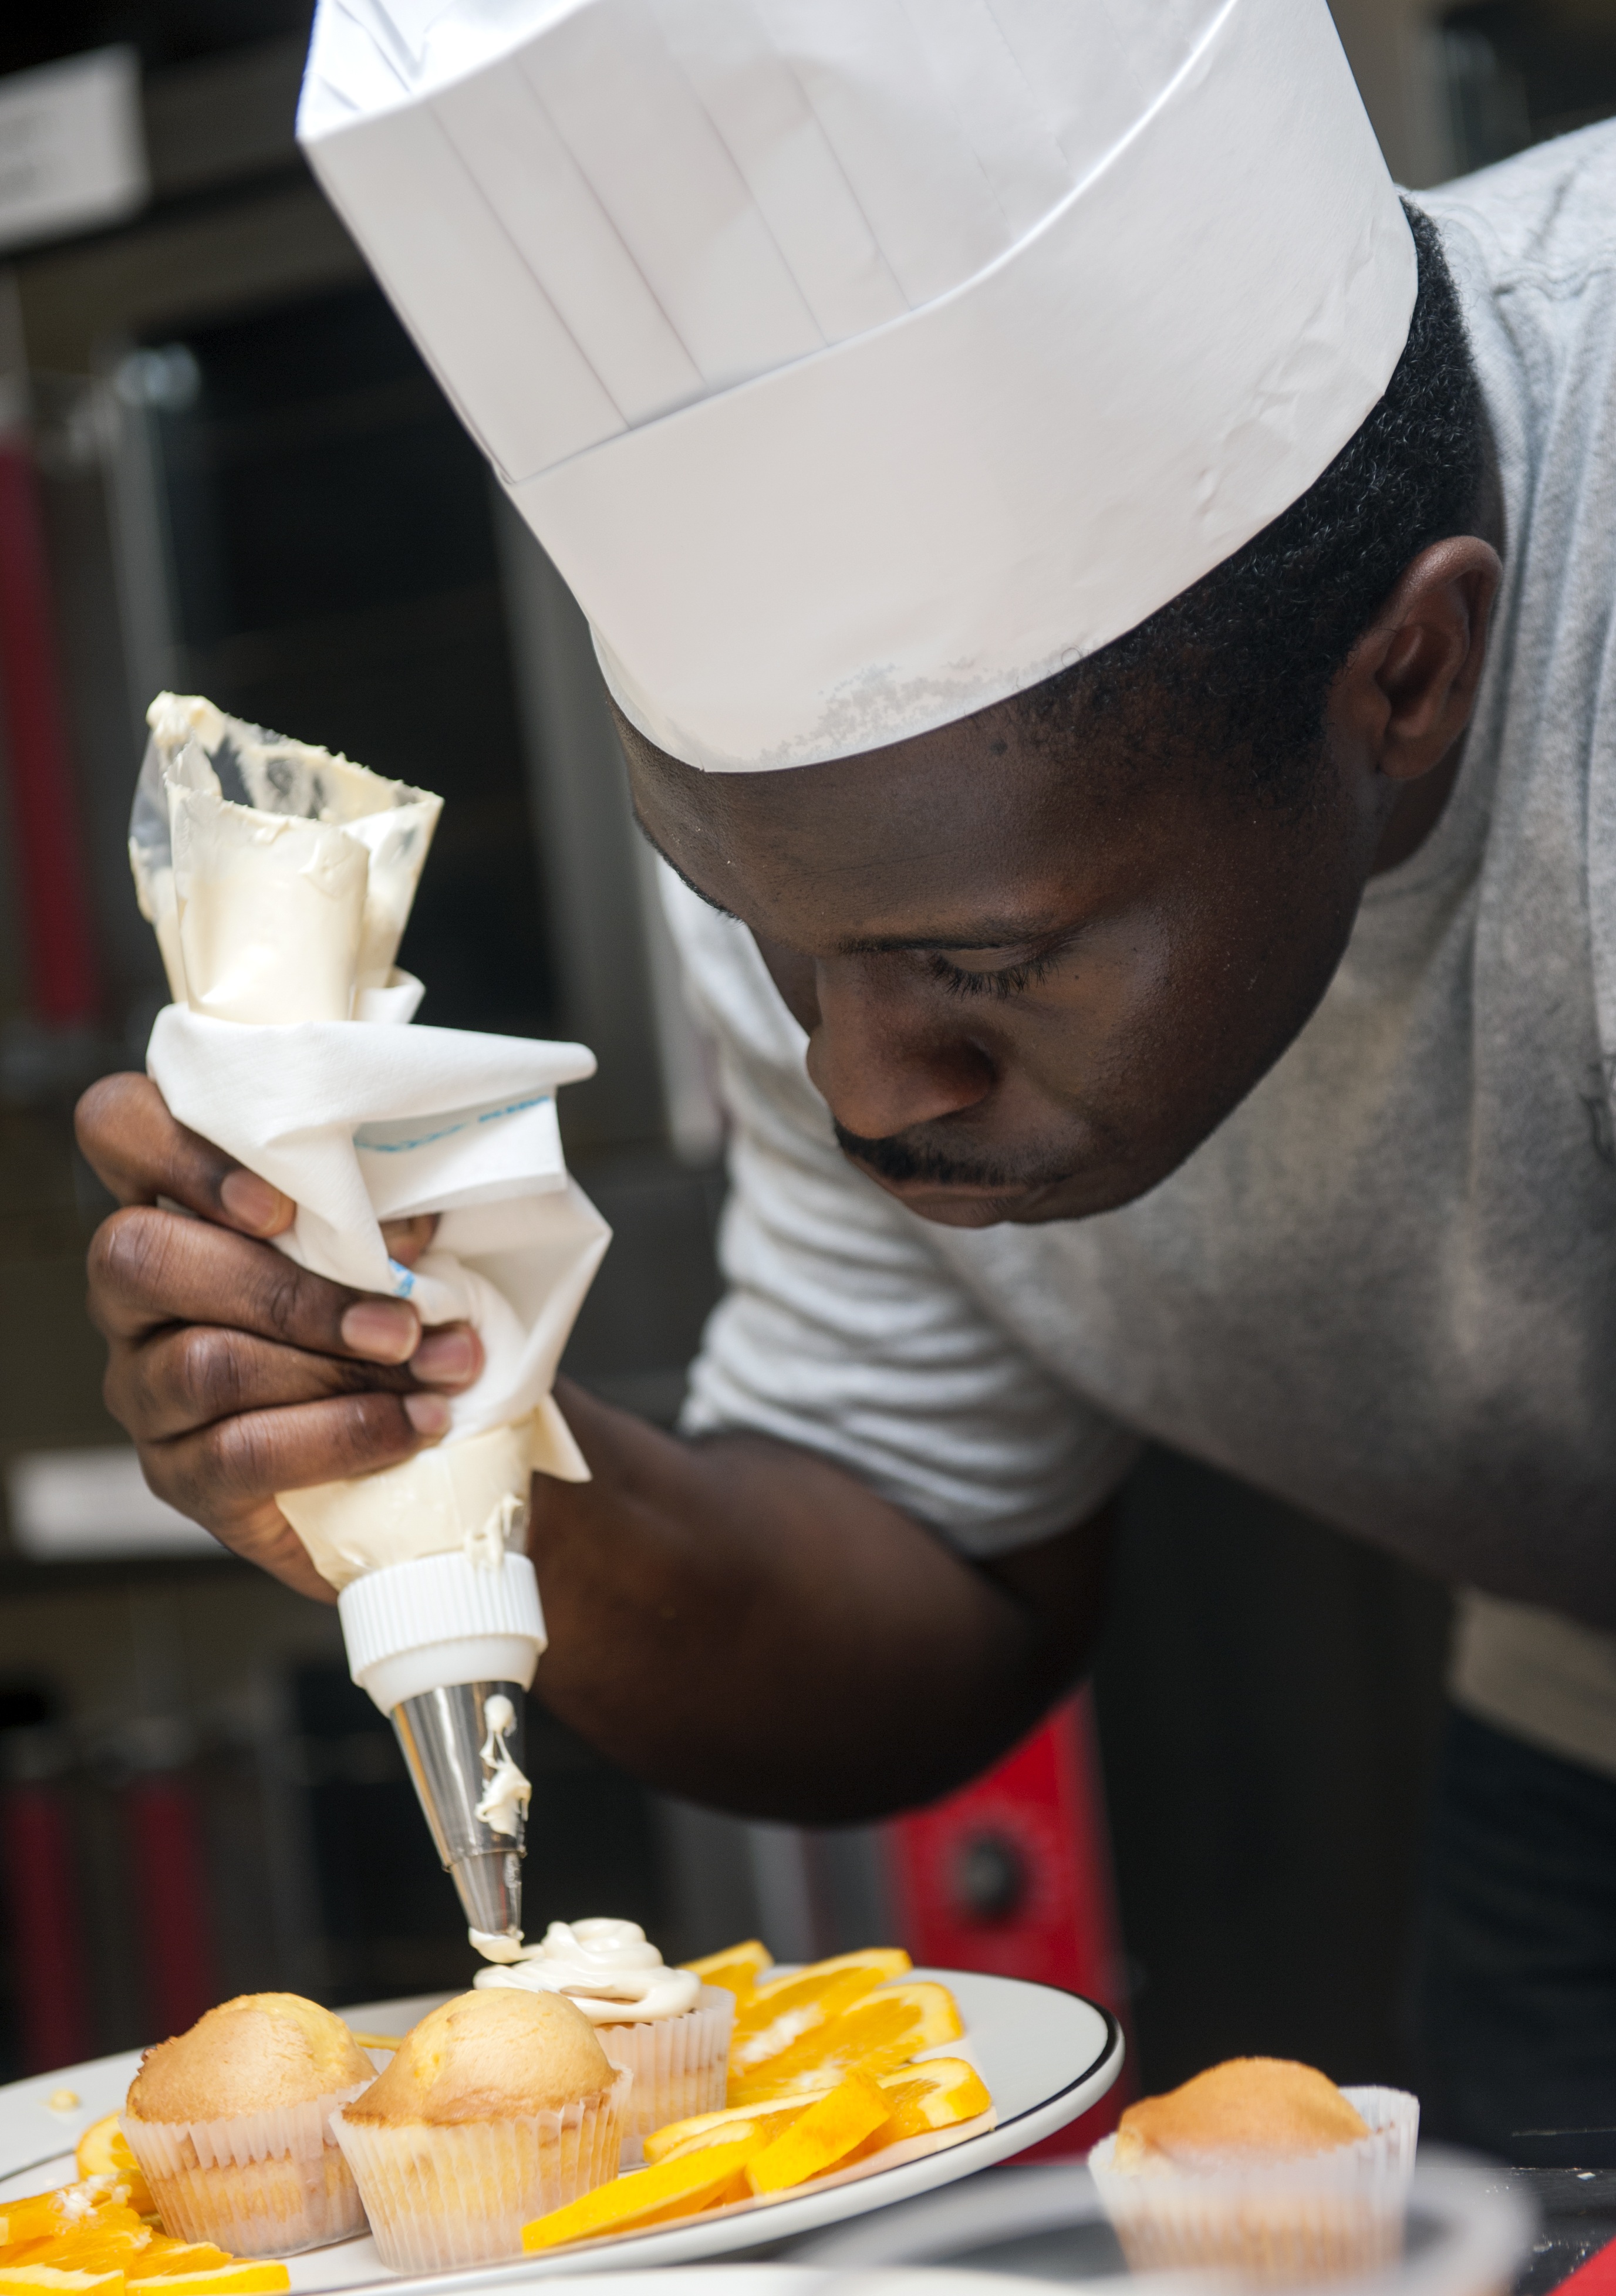
person, meal, food, artistic, kitchen, drink, professional, profession, dessert, preparation, chef, cook, eating, snacks, concentration, taste, pastry chef, sense, culinary art, decorating cupcakes